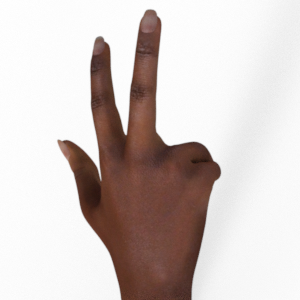
Label: scissors